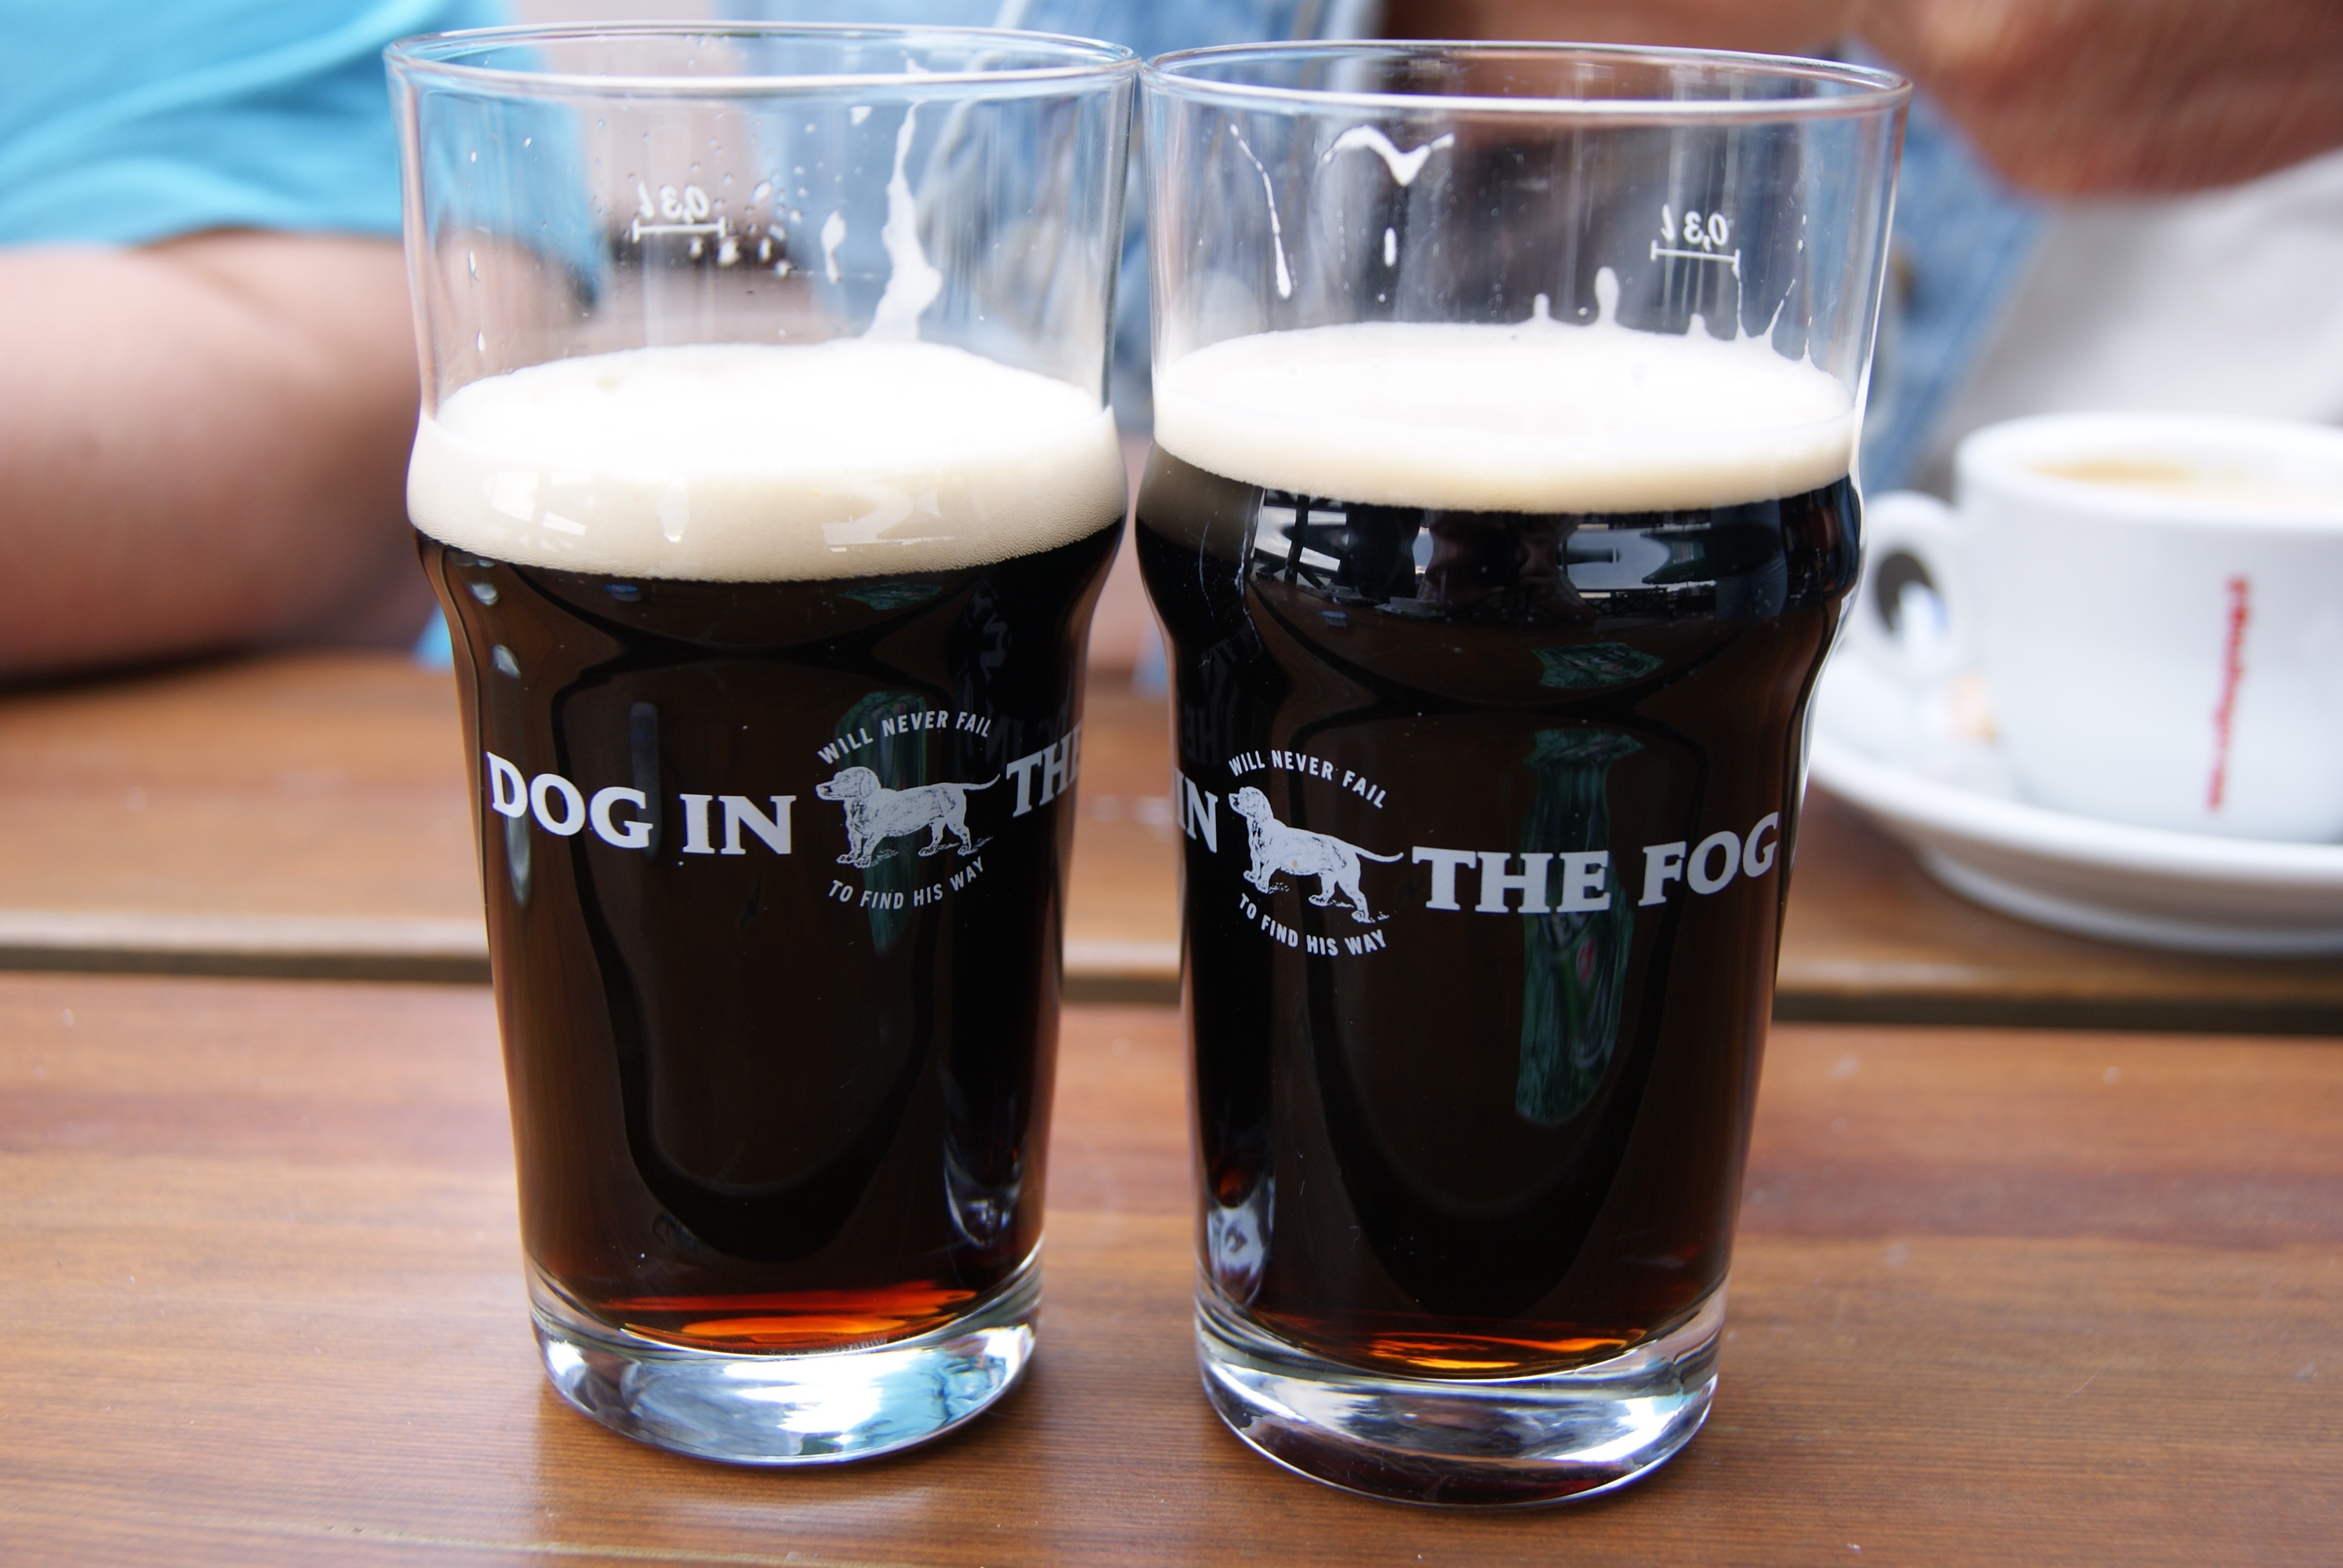
glass, bar, beverage, drink, beer, alcohol, alcoholic, stout, alcoholic beverage, distilled beverage, pint us, pint glass, beer cocktail, guinness beer